Color symbolism

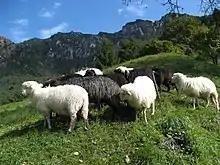
A flock of black and white sheep grazing in the Italian countryside

There are many additional variances in color symbolism between cultures. Cold is symbolized by blue in East Asia, the US, and Sweden while warmth is symbolized by yellow in the US and by blue in The Netherlands. Sometimes the meanings of colors are in stark opposition across geographic boundaries, requiring products marketed to specific demographics to account for those changes across different markets. For instance, femininity is symbolized by blue in The Netherlands and pink in the US, whereas masculinity is symbolized by blue in Sweden and the US, and red in the UK and France. In some instances color symbolism in marketing is constructed. The sales volume of a company whose product is defined by the name of its color is susceptible to the symbolism and association of that in one example, a company selling a paint color named "off white" more than doubled its sales simply by renaming the same color "ancient silk".